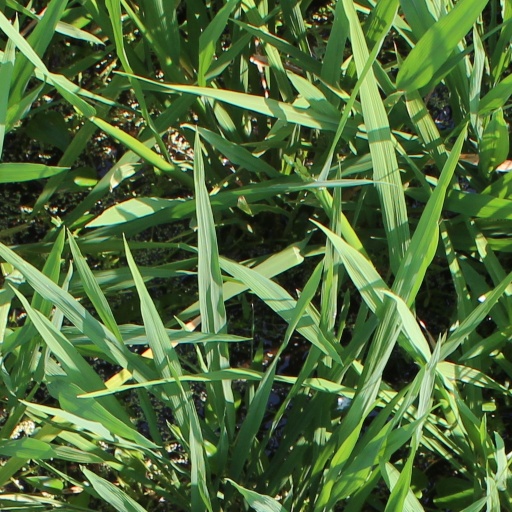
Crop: rice